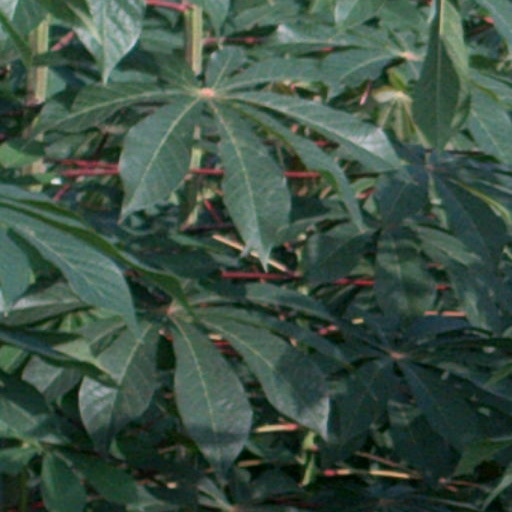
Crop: cassava